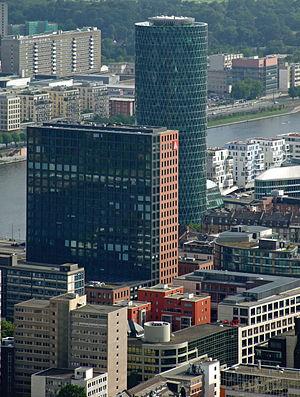
IG Metall ou IGM est un syndicat professionnel allemand qui représente les ouvriers de l'industrie métallurgique, du textile et de l'habillement, du bois et du plastique.